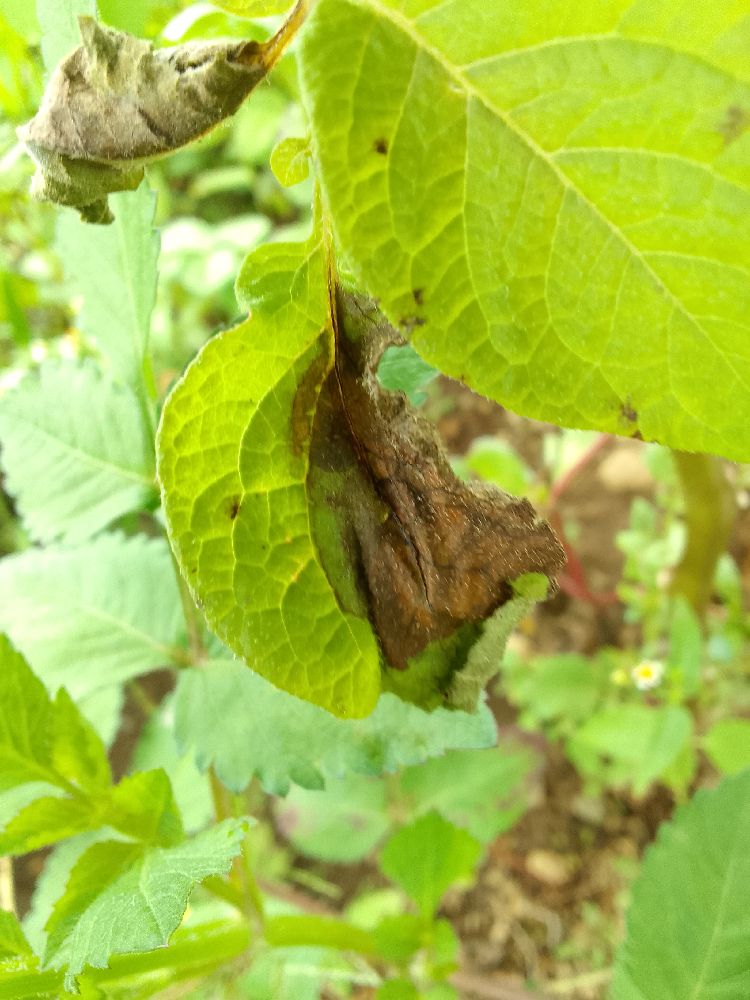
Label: Late blight